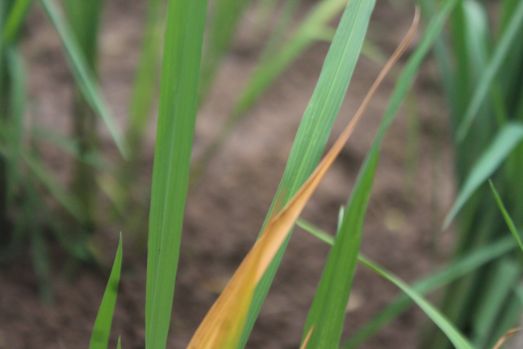
Disease: Tungro